Tom's Gang

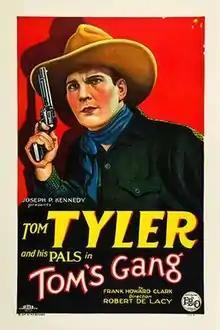

Tom's Gang is a 1927 American silent Western film directed by Robert De Lacey and starring Tom Tyler, Sharon Lynn and Frankie Darro.